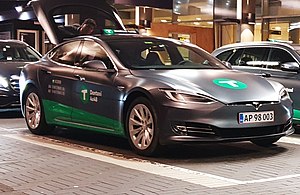
Taxi
En elbil som taxi i Danmark i 2019.
Dantaxi 4x48 Tesla. København 2019.
"""Taxa"" omdirigeres hertil. For andre betydninger af Taxa, se Taxa.